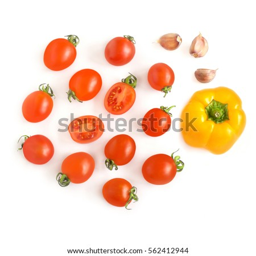
tomatoes , yellow pepper and garlic .